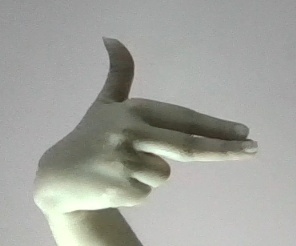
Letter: ghain